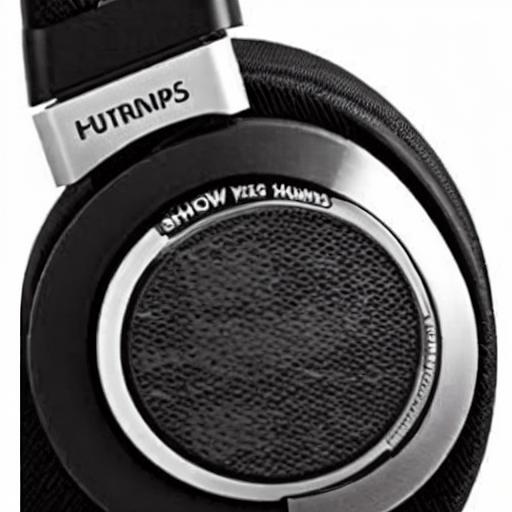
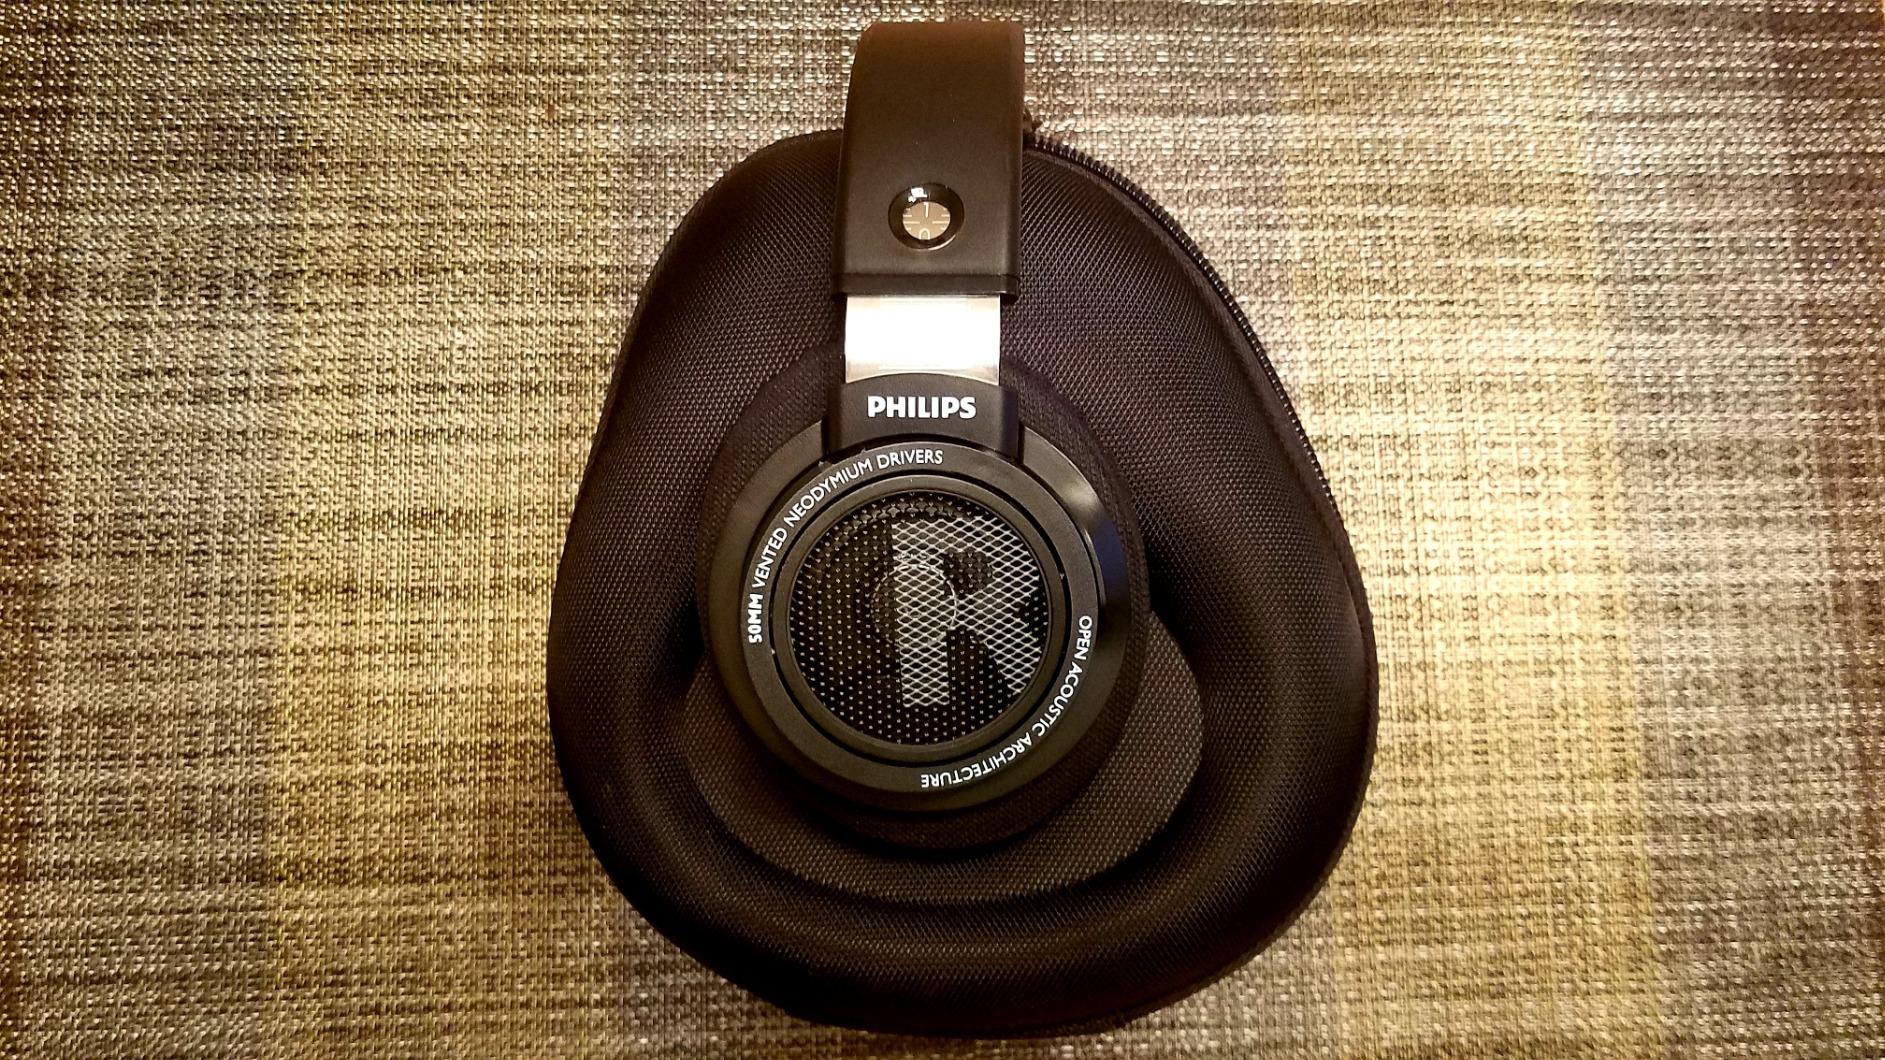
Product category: headphones
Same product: no